Hutchinson Encyclopedia

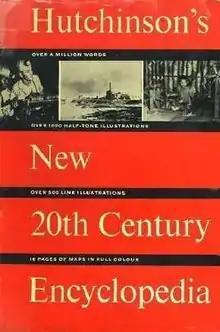
Cover of the 1964 edition

The Hutchinson Encyclopedia is an English-language general encyclopedia. It is a single volume designed for use in the home, libraries and schools. It attempts to be readable by reducing the use of technical language. A small subset of the Encyclopaedia is available for free but full access requires a subscription.